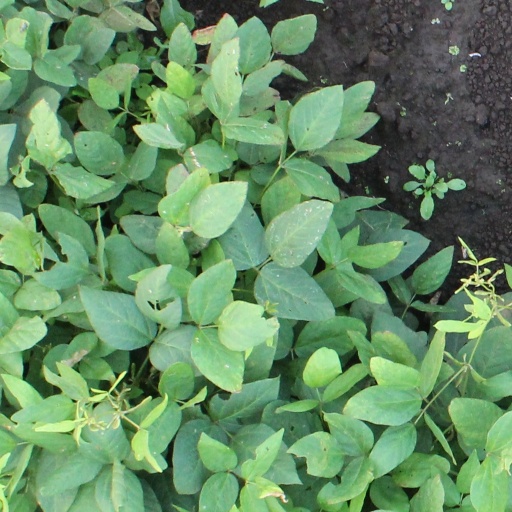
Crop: soybean